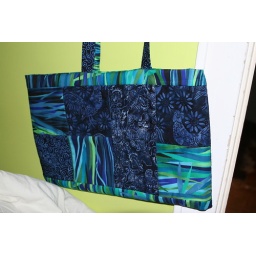
quilted bag against green wall